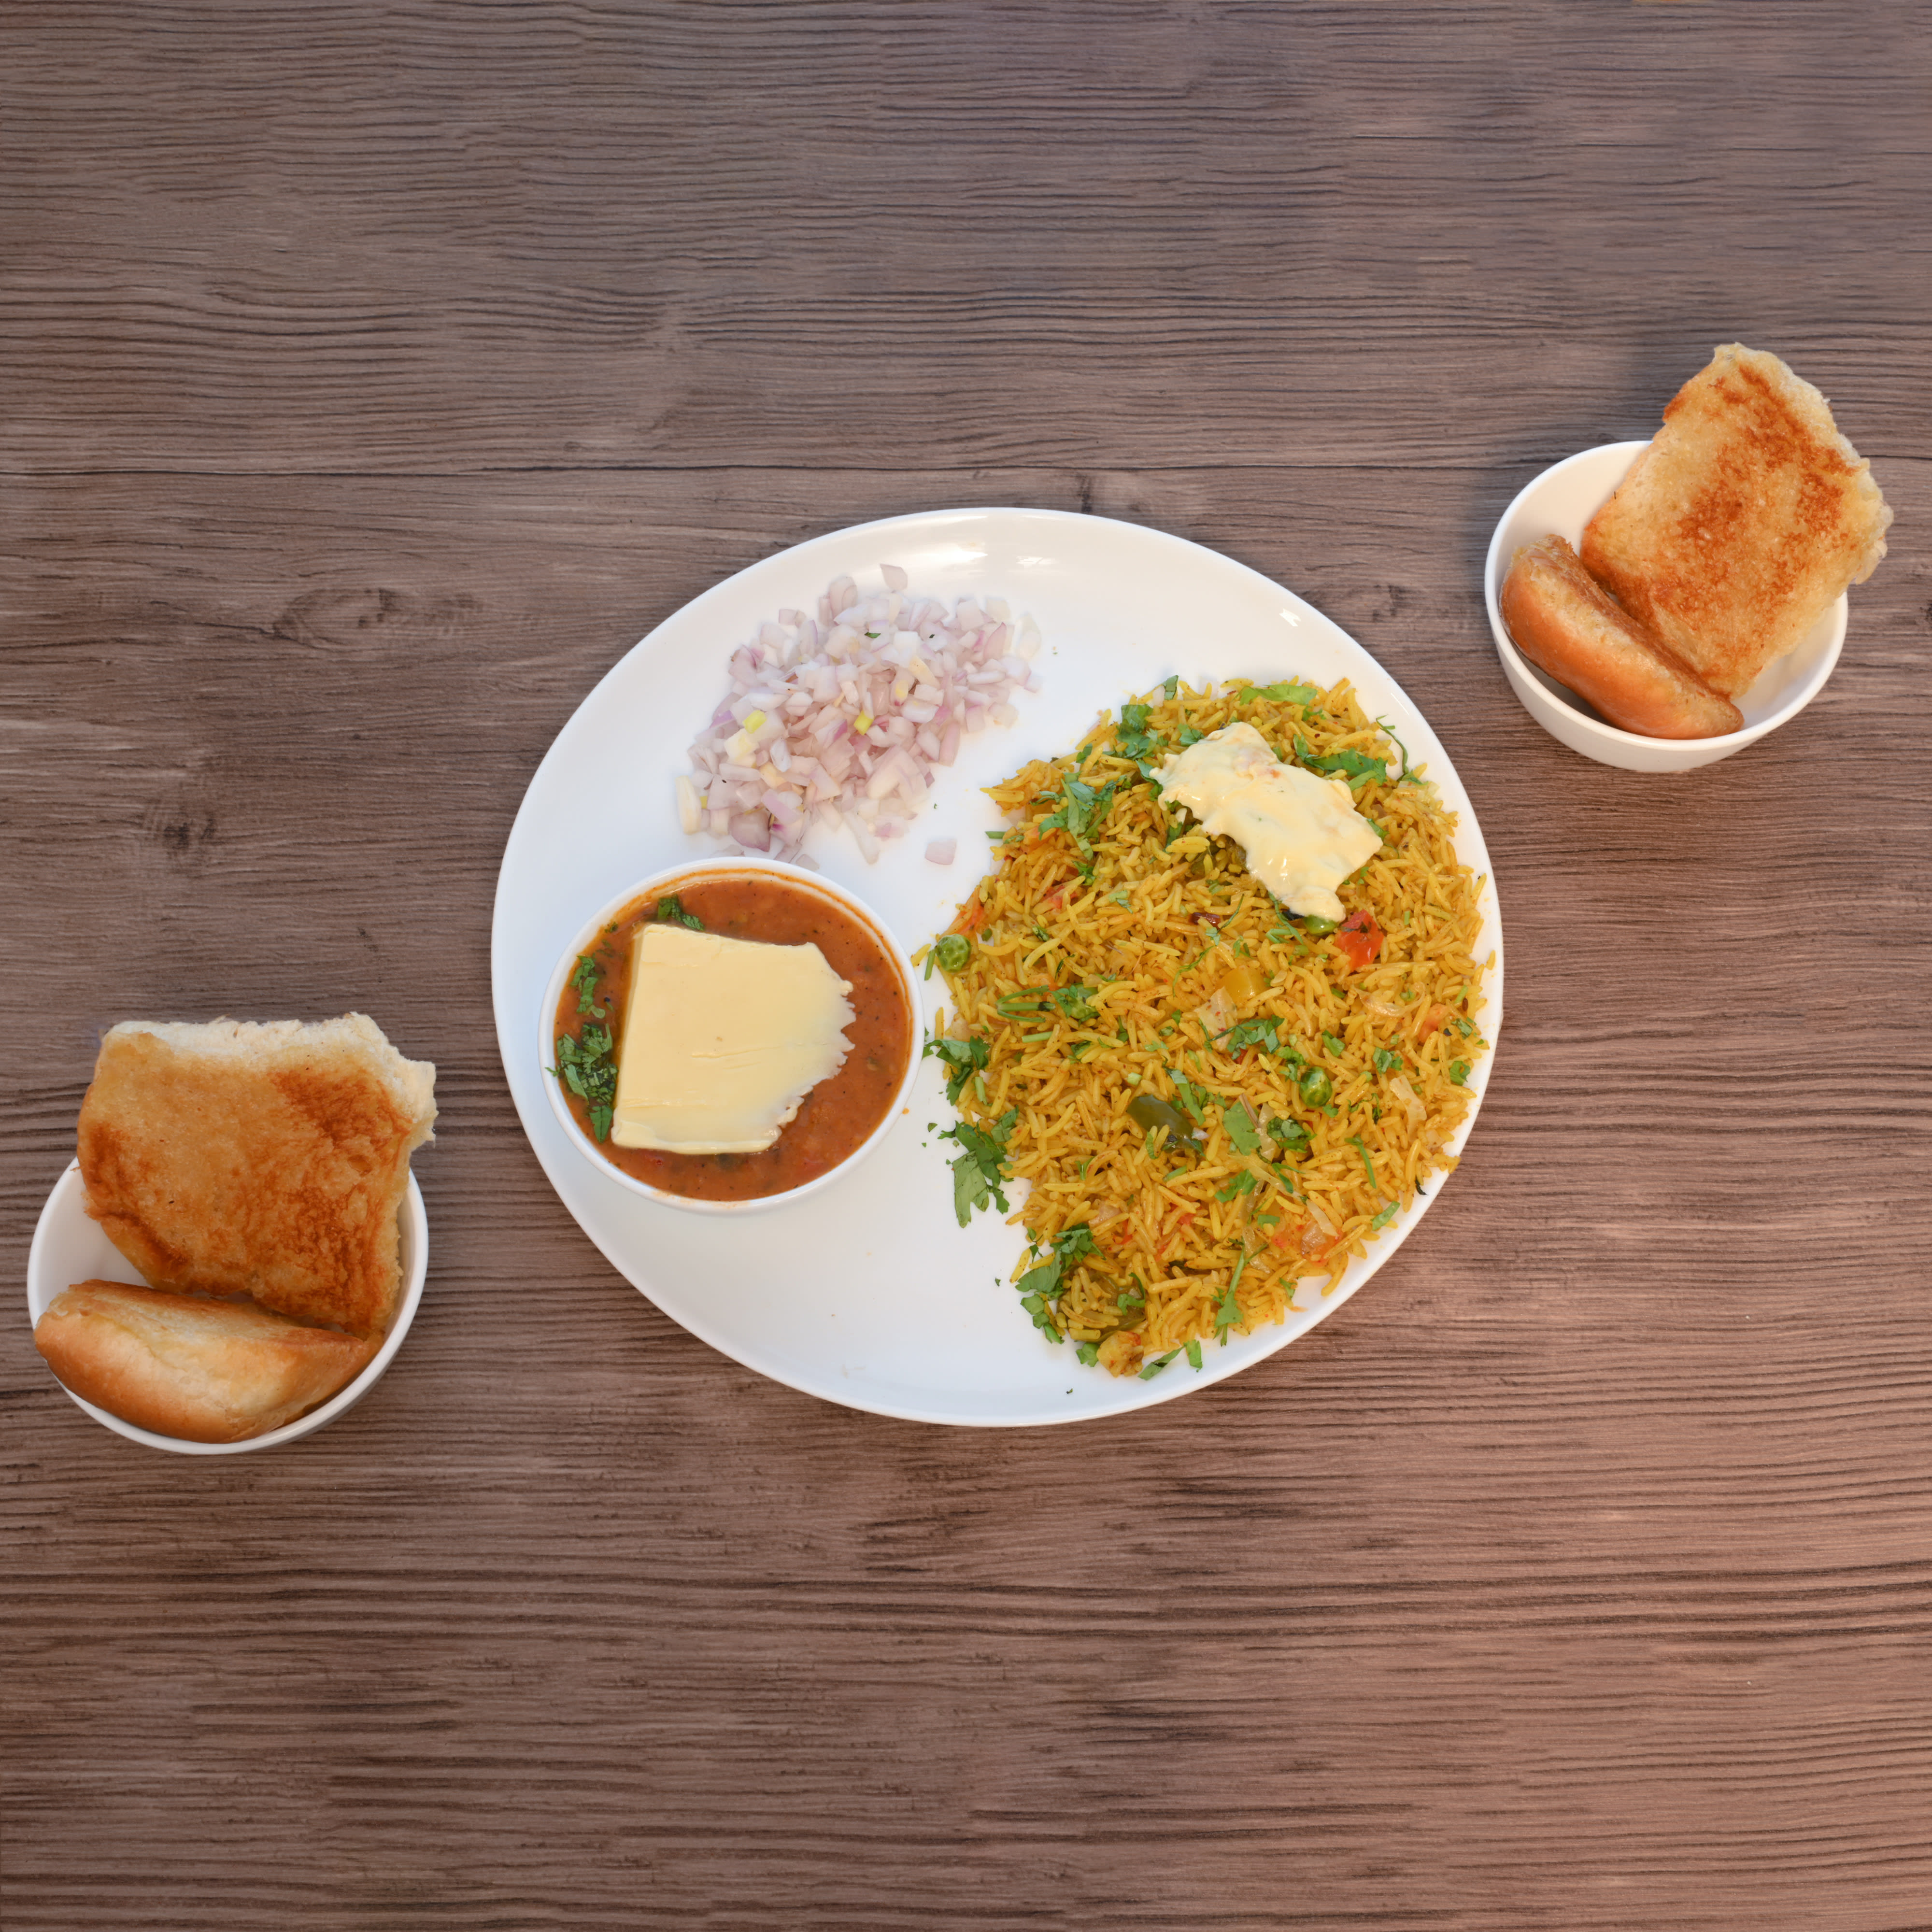
Dish: pav_bhaji